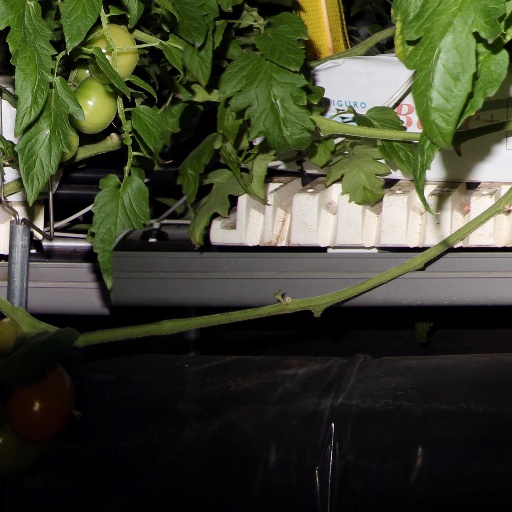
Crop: tomato